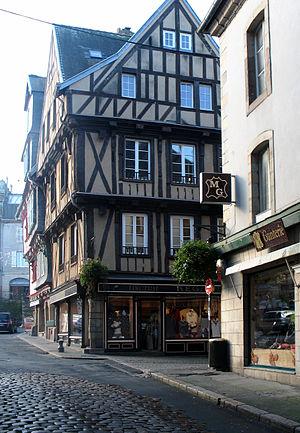
Centre-ville de Morlaix, Finistère (France)
Morlaix [mɔʁlɛ] est une commune française de Bretagne, située dans le nord-est du département du Finistère.